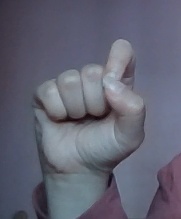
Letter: fa